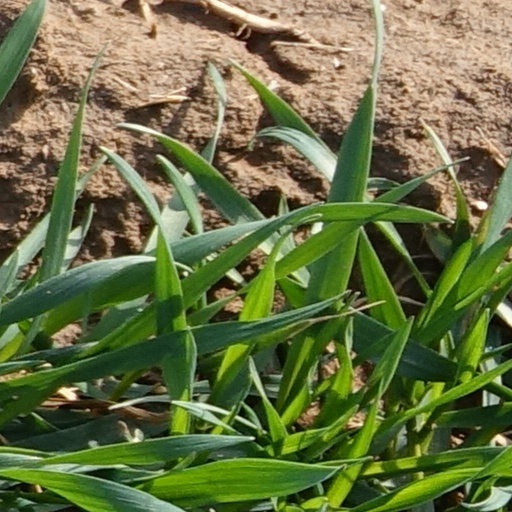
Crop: wheat